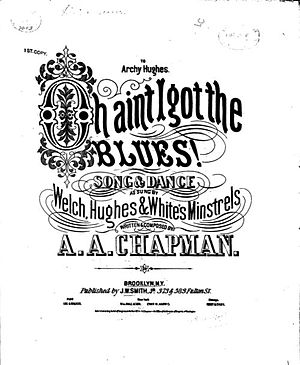
Blues
Oh Ain't I got The Blues, nodehæfte fra 1871
Blues er en musikgenre, der opstod i USA.